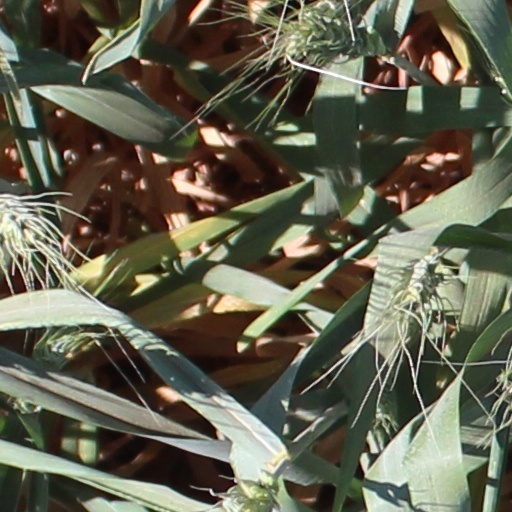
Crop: wheat